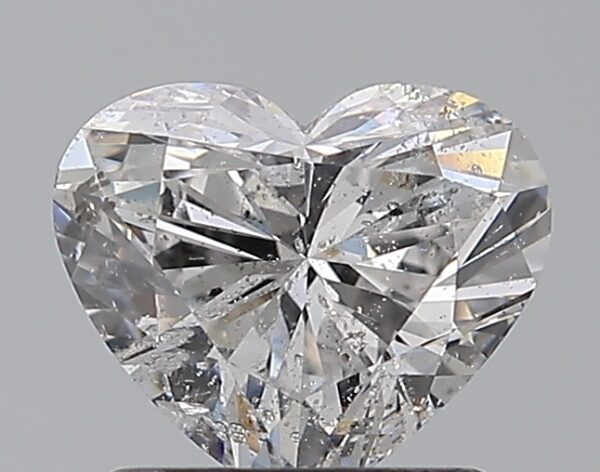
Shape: heart
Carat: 1
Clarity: SI2
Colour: E
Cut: EX
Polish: VG
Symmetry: VG
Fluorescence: N
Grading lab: IGI
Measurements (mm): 6.02 x 7.09 x 3.97